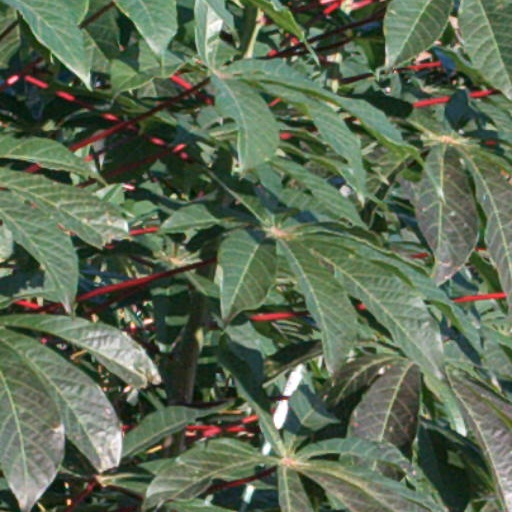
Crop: cassava